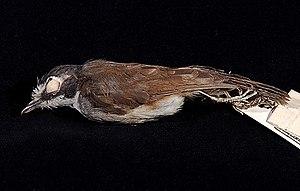
L’Akalat à gorge blanche est une espèce de passereau de la famille des Pellorneidae.